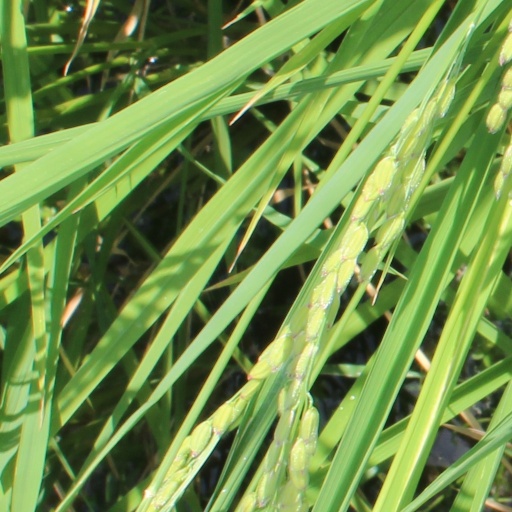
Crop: rice